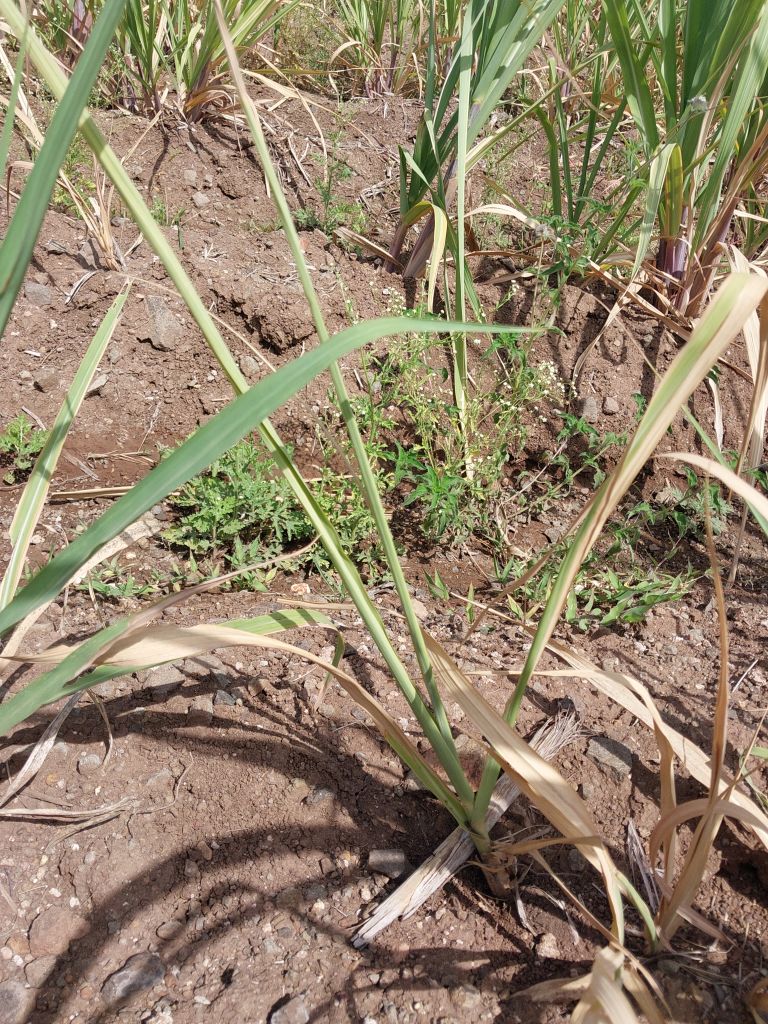
Label: Yellow Leaf